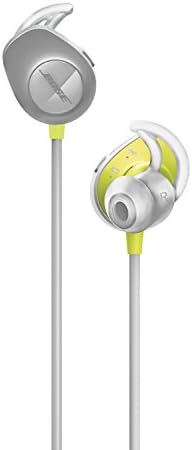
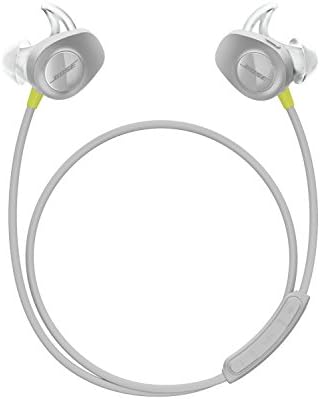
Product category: headphones
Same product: yes